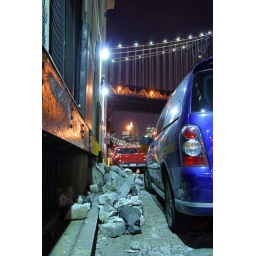
...a street scene in Dumbo. That is the Manhattan bridge in the background...